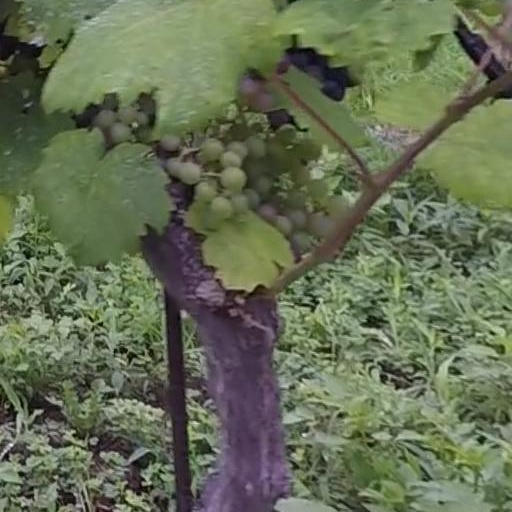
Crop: grape